Decoy (TV series)

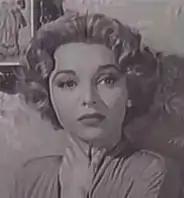
Beverly Garland as Officer Casey Jones in "Decoy" (1958)

Decoy (also titled Policewoman Decoy) is an American crime drama television series created for syndication and initially broadcast from October 14, 1957, to July 7, 1958, with 39 black-and-white 30-minute episodes. The series was the first American police series with a female protagonist. Many "Decoy" episodes are in the public domain.